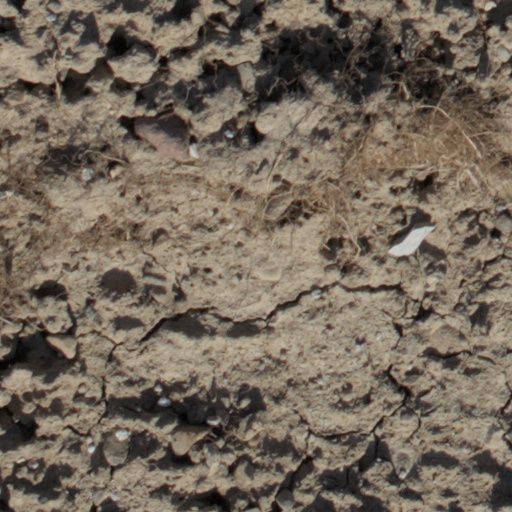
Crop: wheat